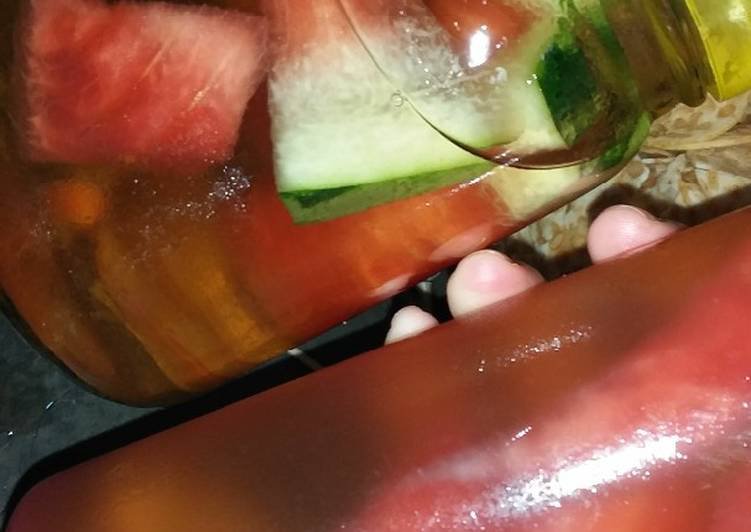
Label: Watermelon